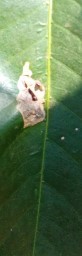
Label: Miner